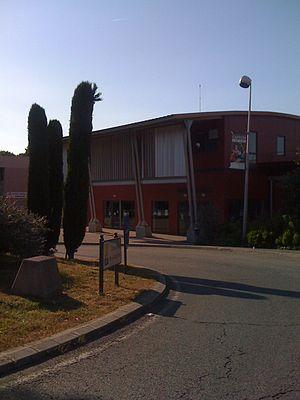
infrastructure créée par la Communauté d'Agglomération de Sophia Antipolis
Sophia Antipolis, située dans le département des Alpes-Maritimes, est la plus importante et première technopole de France et d'Europe, fondée en 1969 sous l'impulsion de Pierre Laffitte.